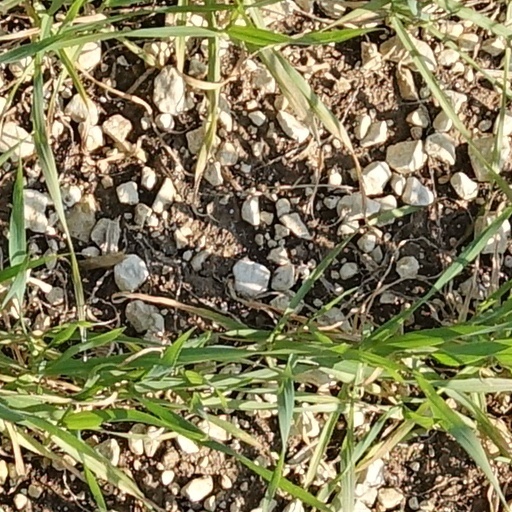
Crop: wheat